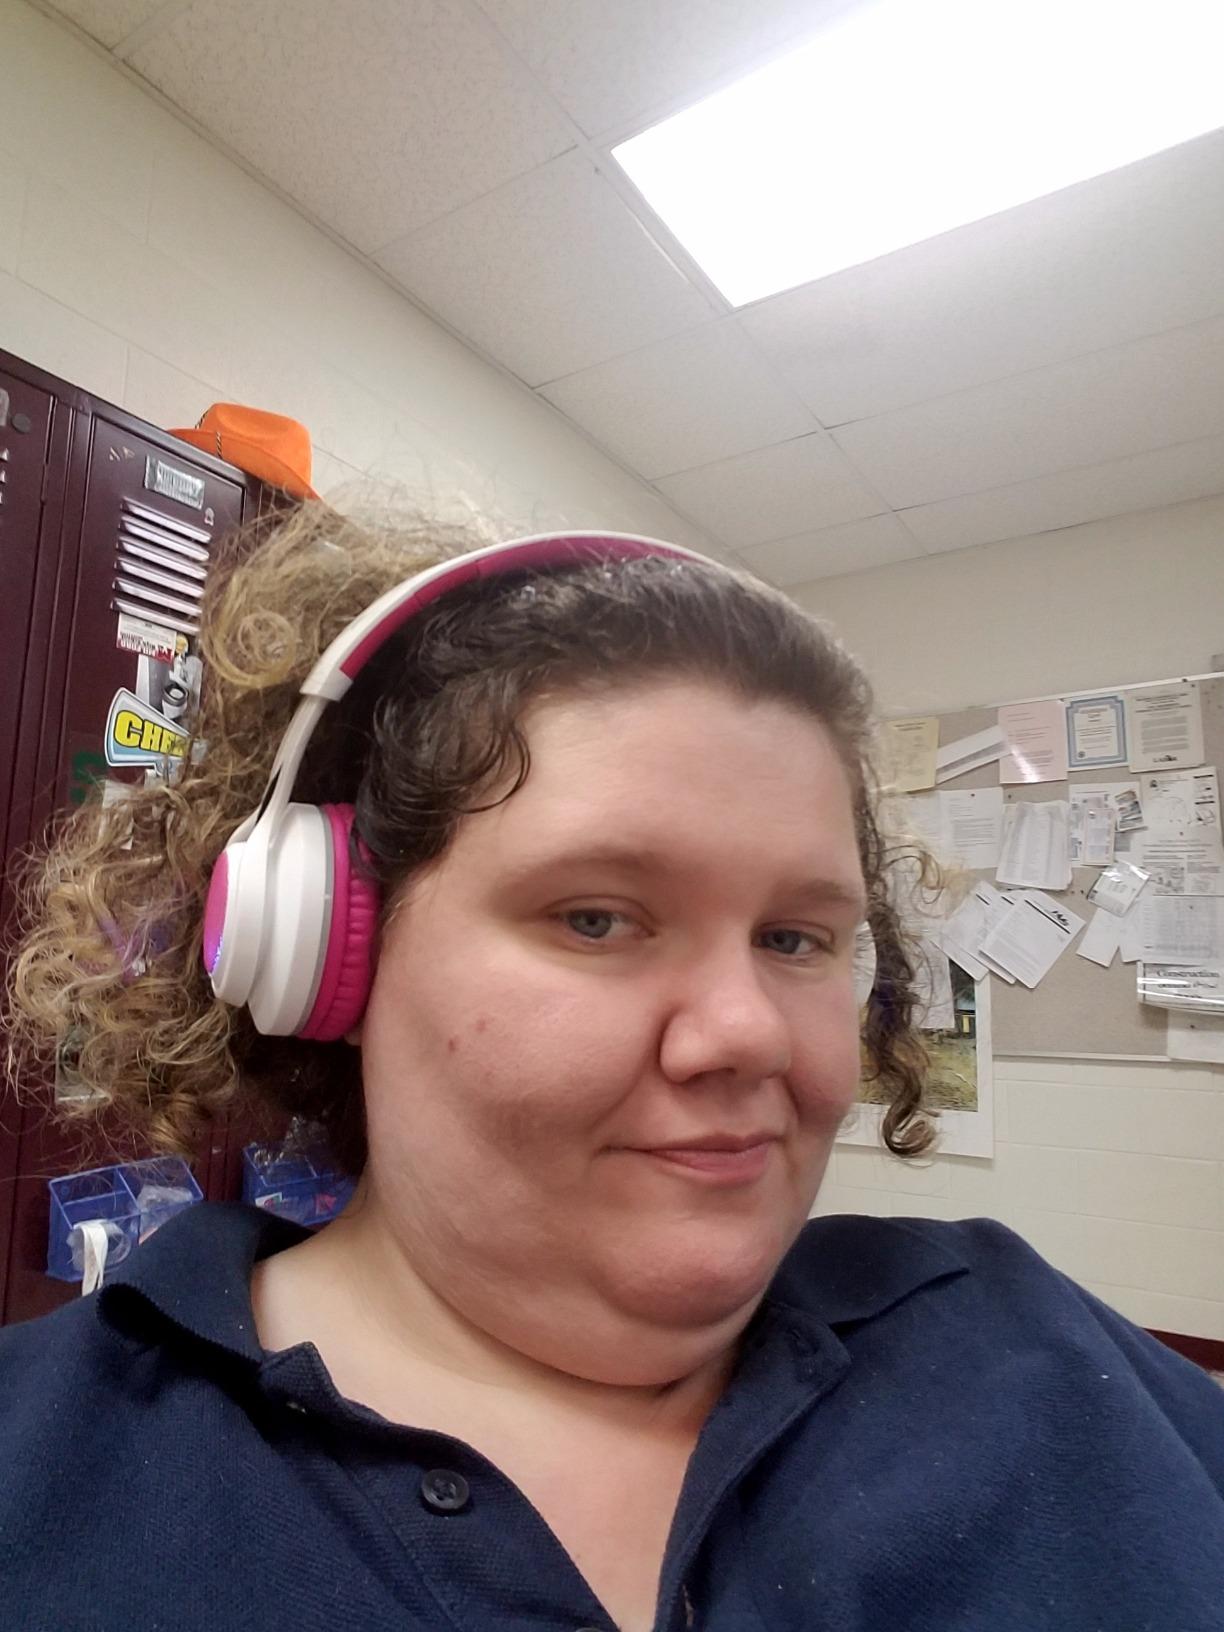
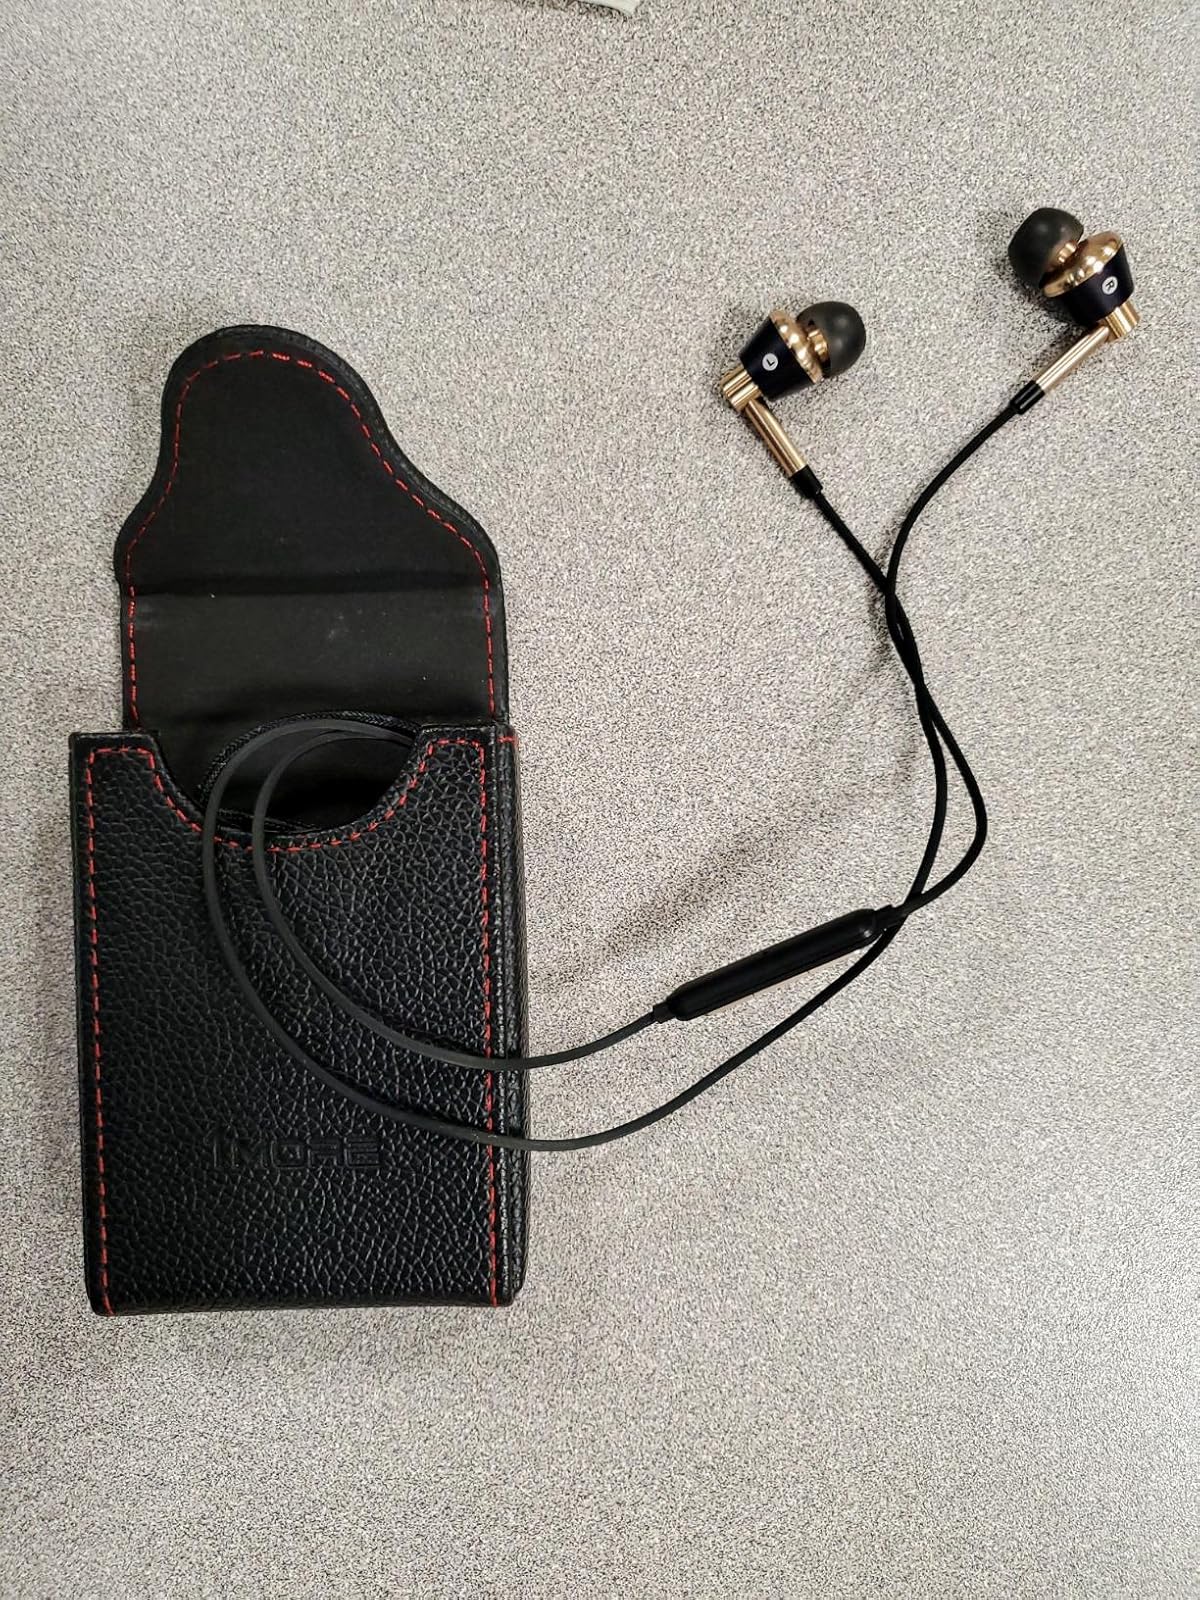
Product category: headphones
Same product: no